Sack (unit)

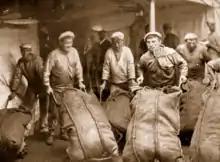
Large sacks used for coaling in the Royal Navy

The large sack was a UK unit of weight for coal. It was introduced by the London, Westminster and Home Counties Coal Trade Act 1831 (1 & 2 Will. 4. c. lxxvi), which required coal to be sold by weight rather than volume.